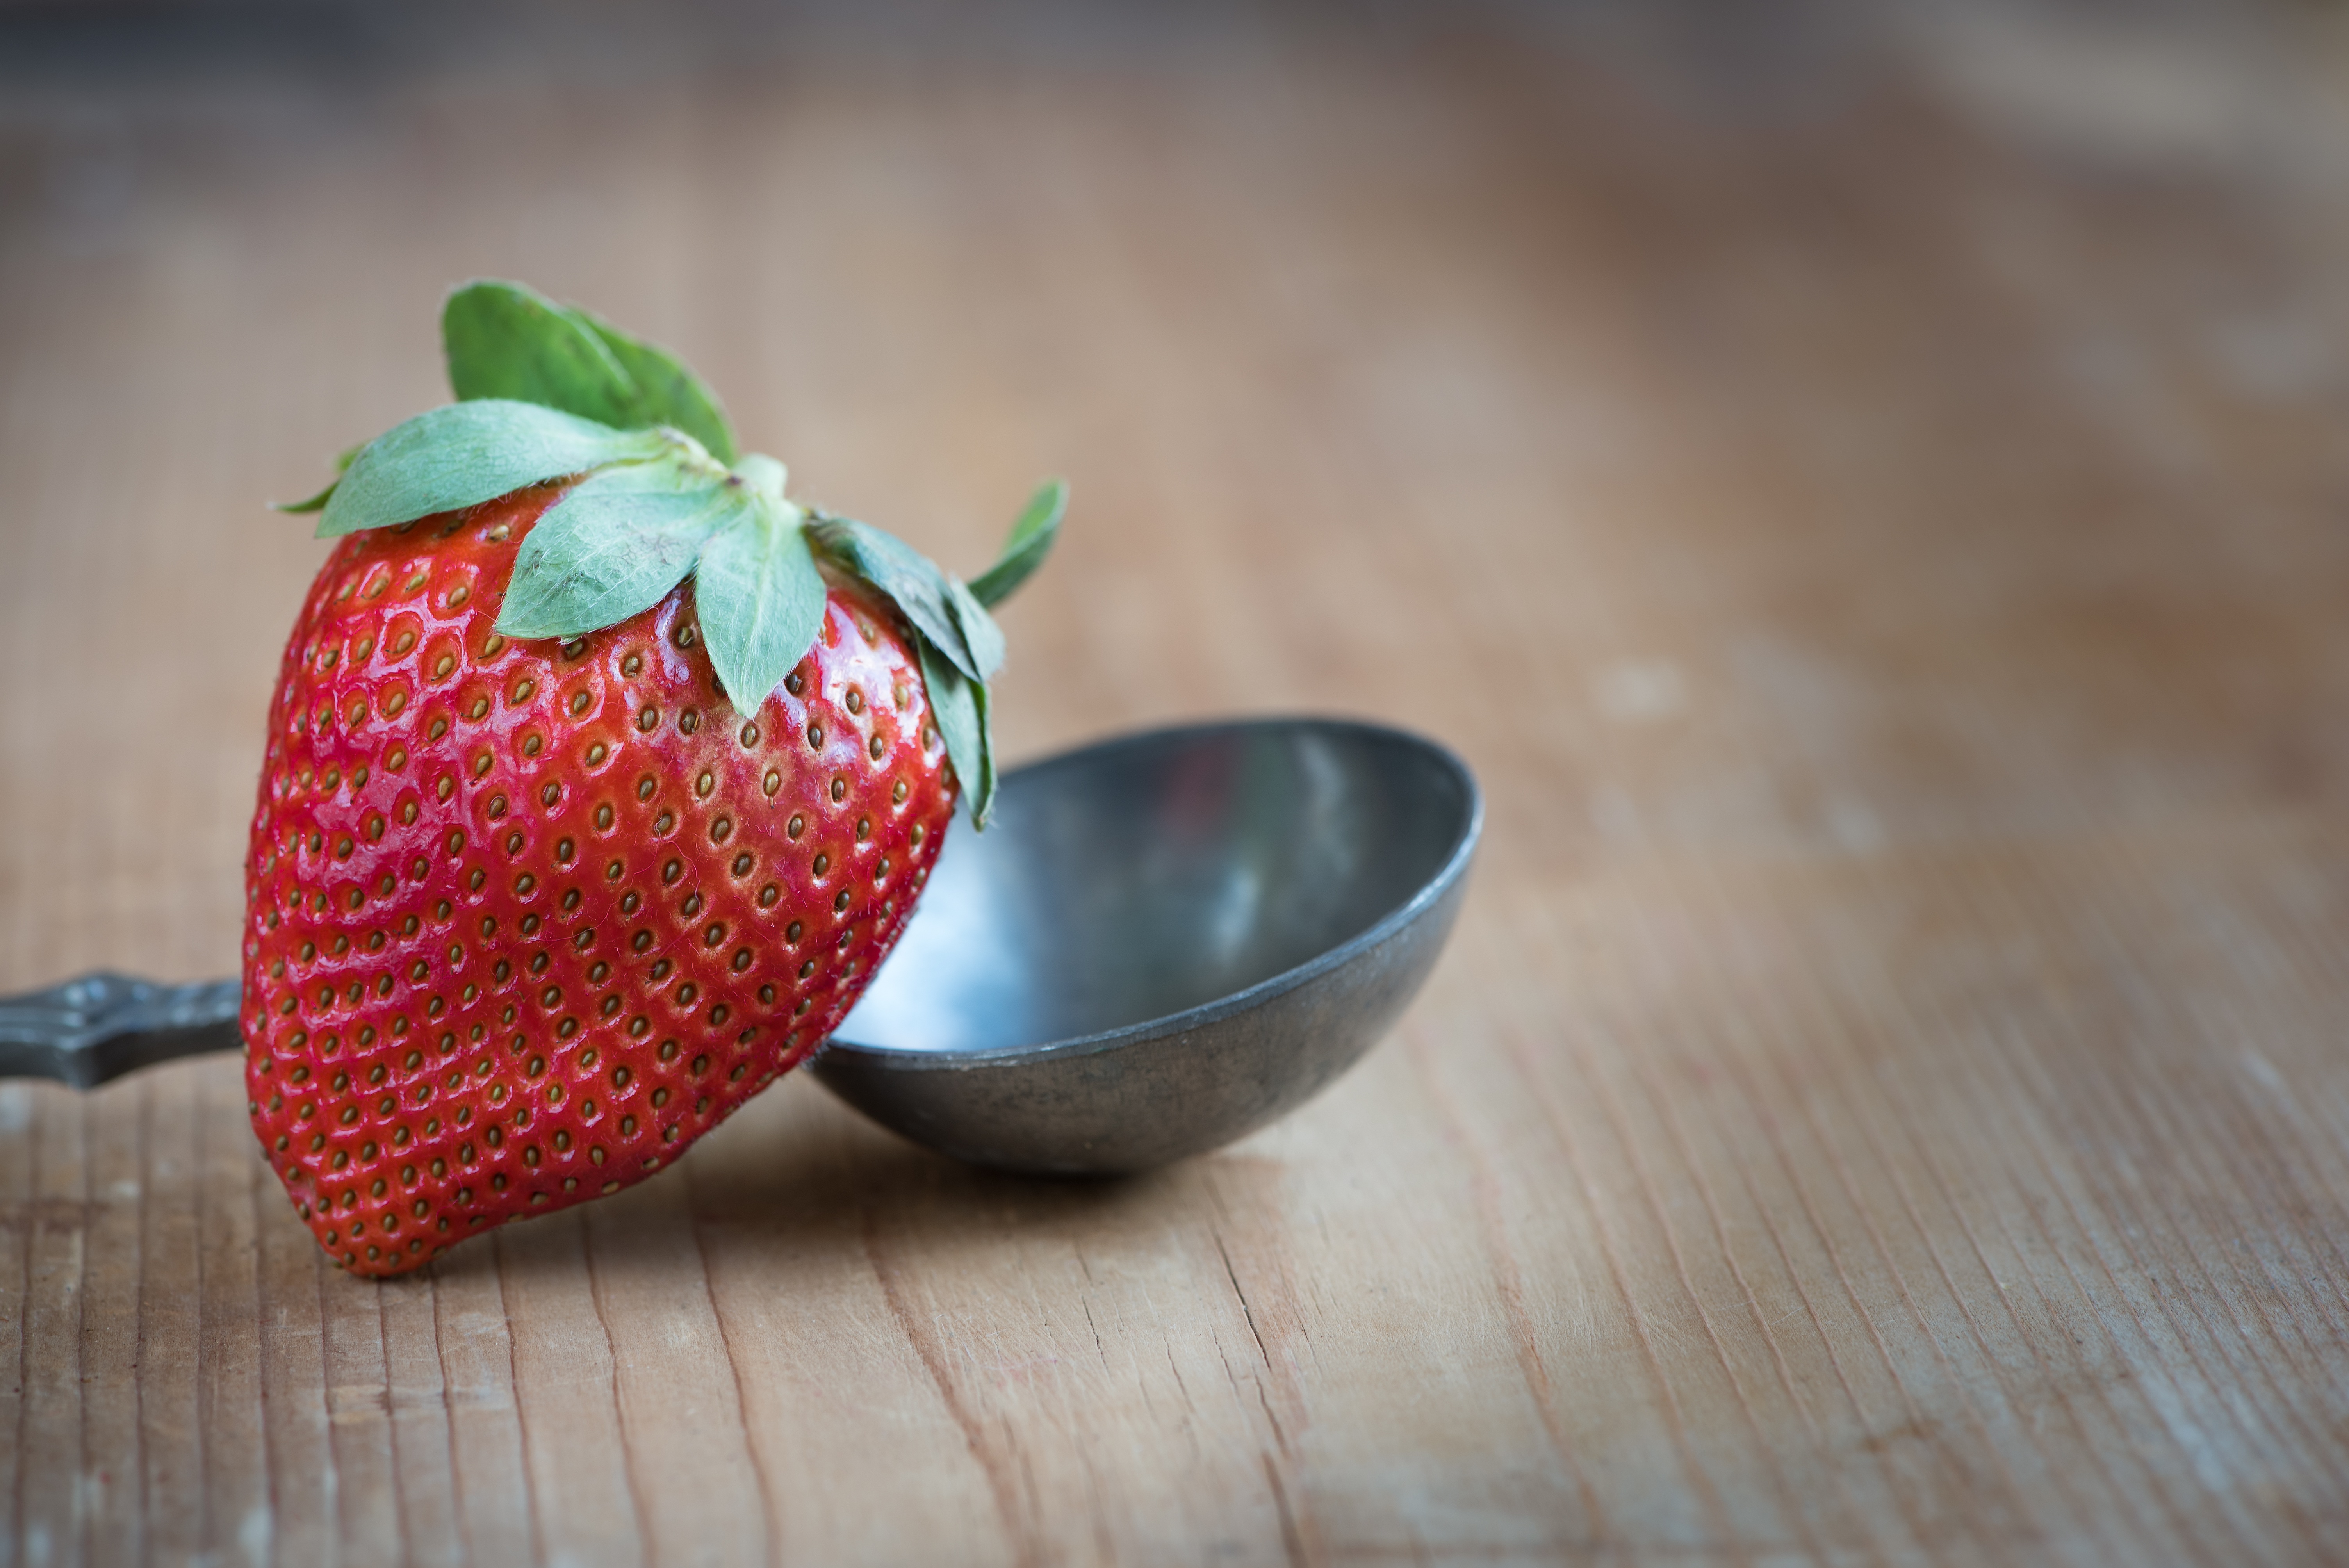
plant, fruit, sweet, flower, ripe, food, red, produce, healthy, close, eat, delicious, still life, strawberry, nutrition, minerals, food photography, strawberries, vitamins, natural product, vital substances, bless you, soft fruit, flowering plant, land plant